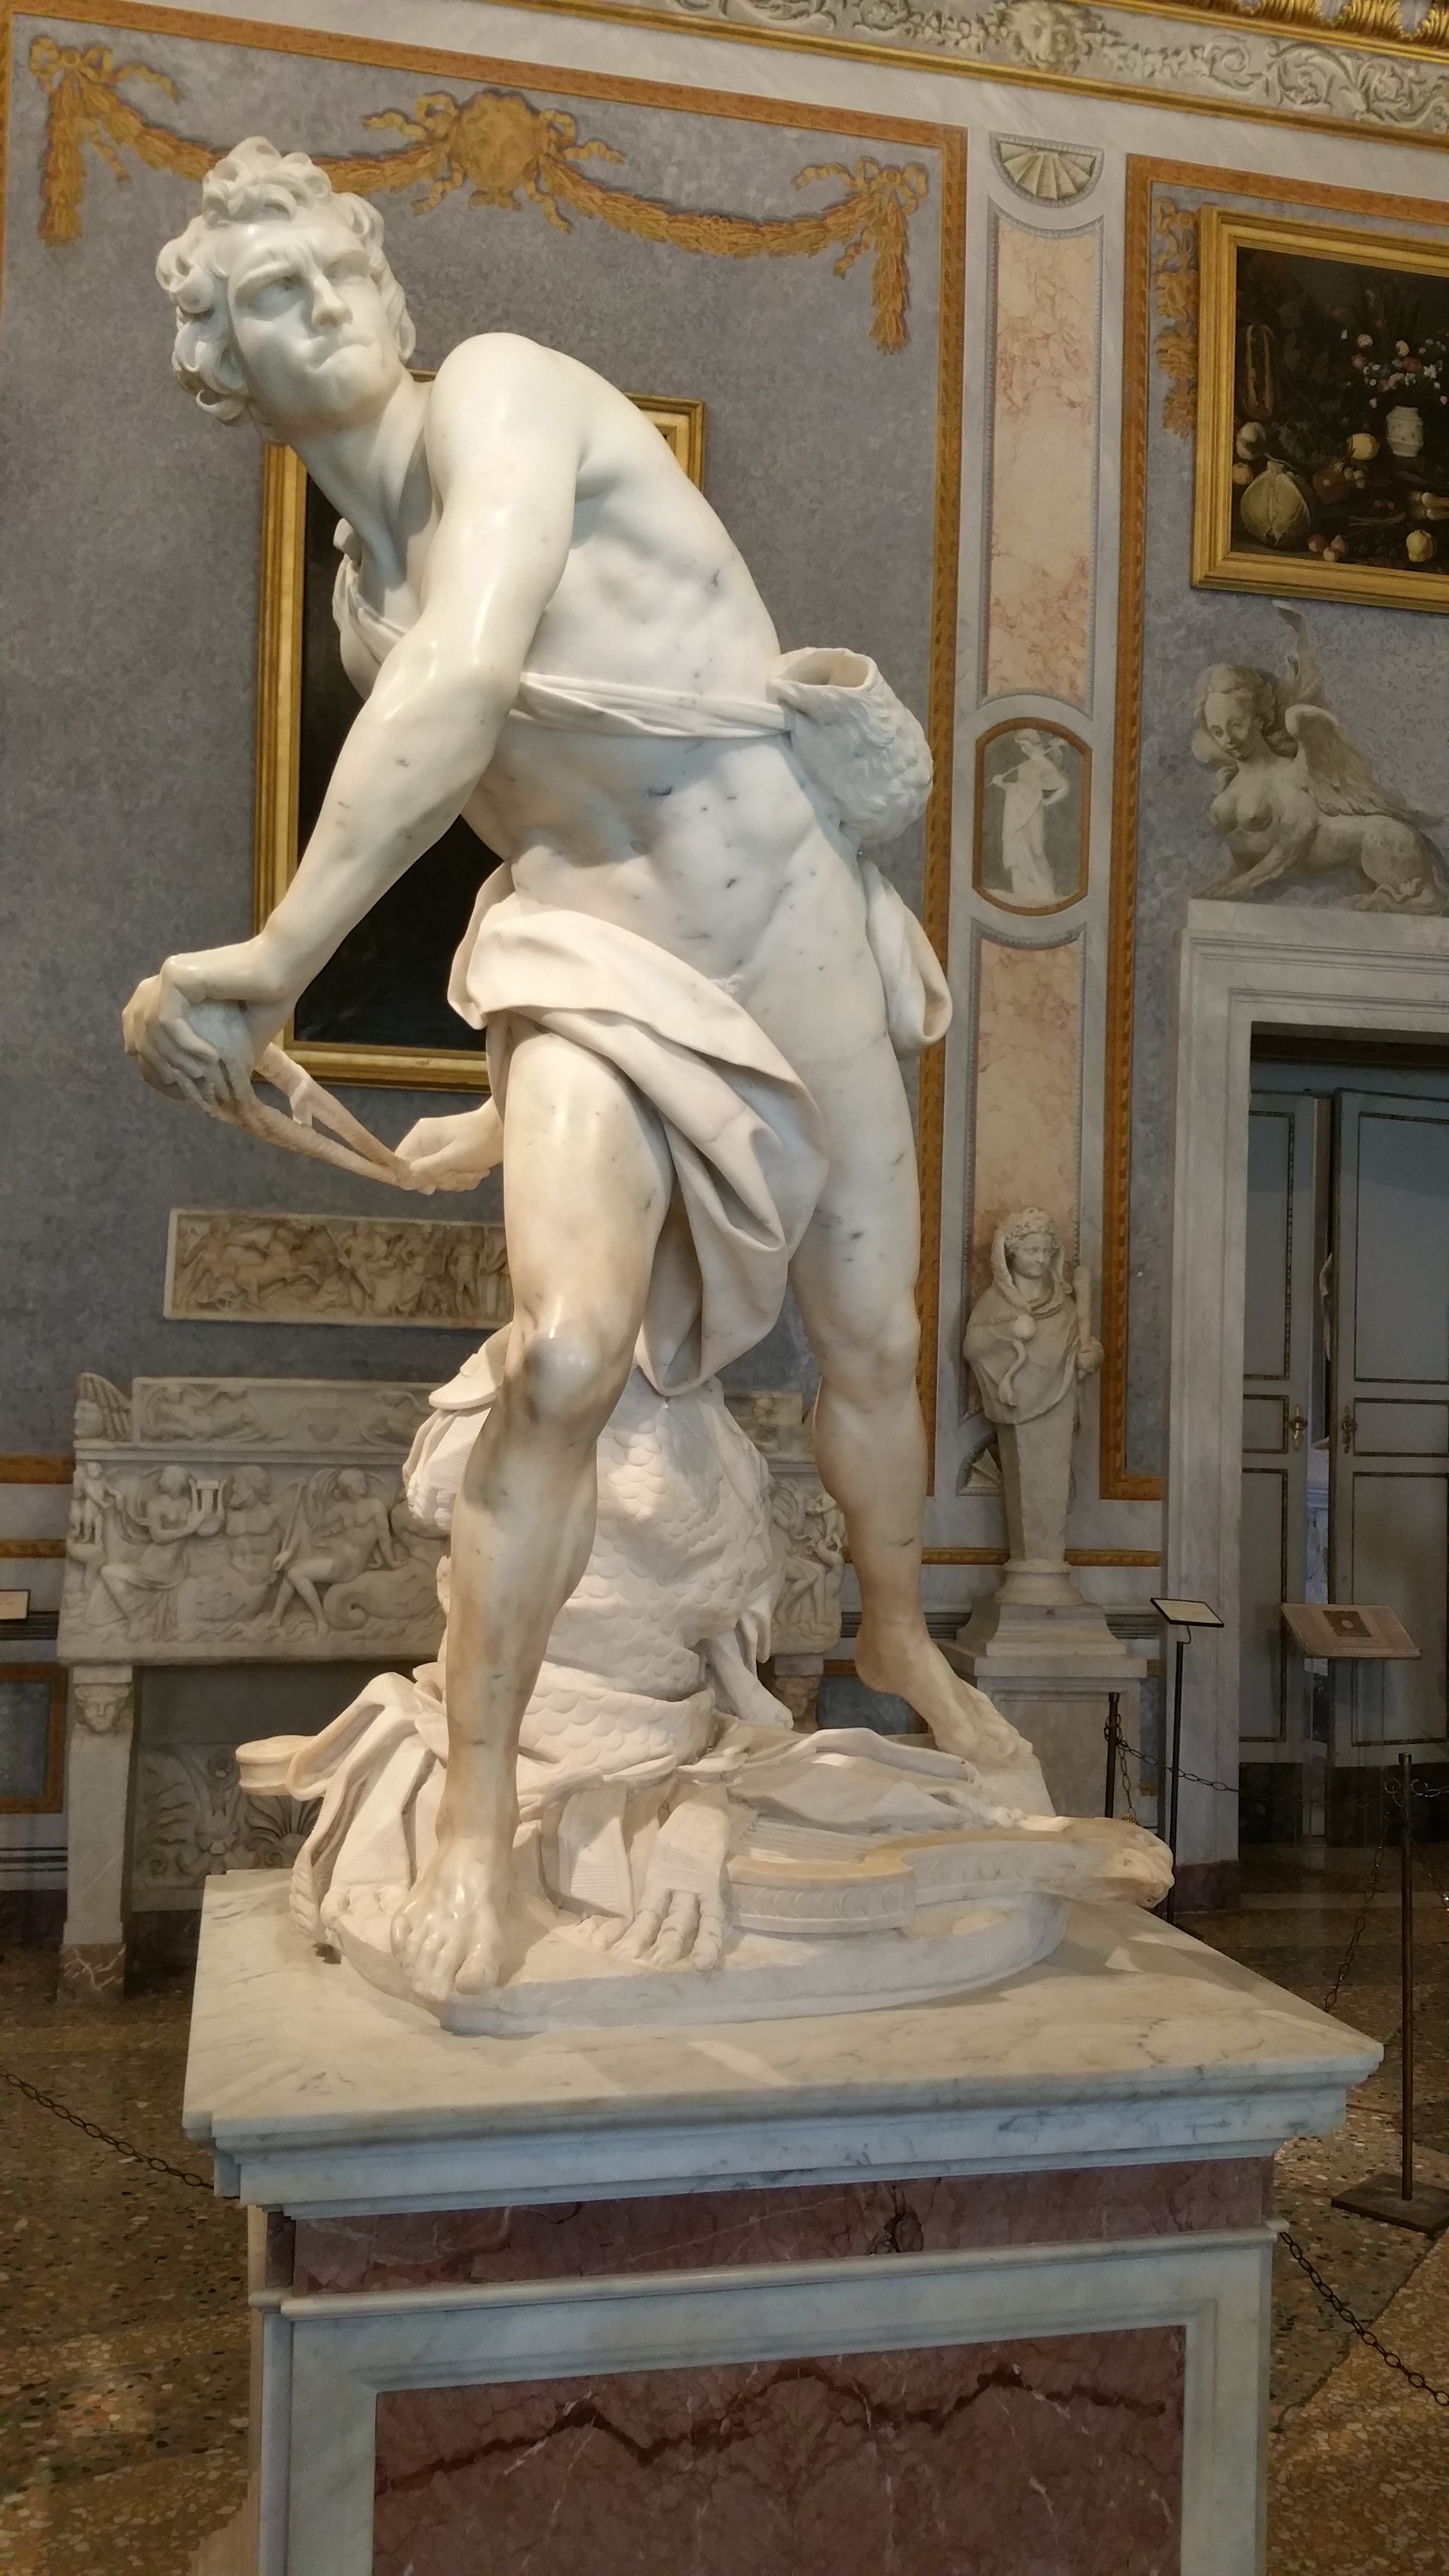
monument, statue, sculpture, art, rome, temple, carving, david, mythology, stone carving, ancient history, borghese, bernini, galleria borghese, gian lorenzo bernini david, classical sculpture